WPLJ

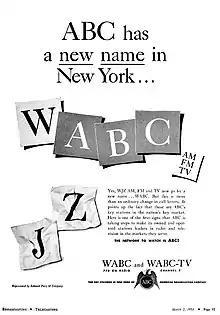
1953 advertisement announcing the call letter change from WJZ-FM to WABC-FM.

The station went on the air on May 4, 1948, under the call sign WJZ-FM. In March 1953, the station's call letters were changed to WABC-FM following the merger of the American Broadcasting Company (ABC) with United Paramount Theatres. As most FM stations did during the medium's formative years, 95.5 FM simulcast the programming of its AM sister station, WJZ/WABC (770 AM).